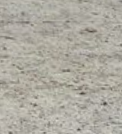
Surface type: compacted